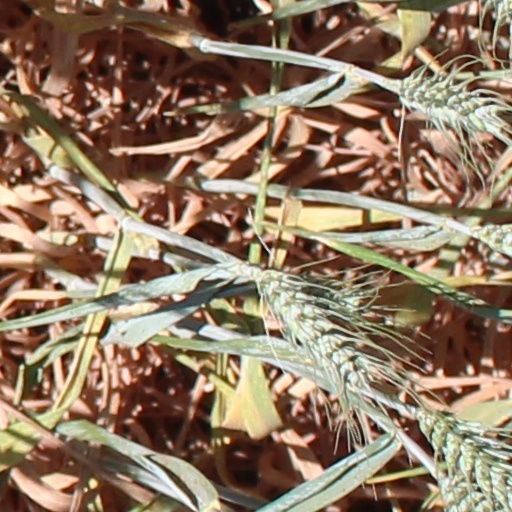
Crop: wheat